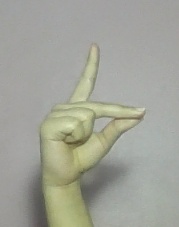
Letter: ta